Pseudomonas rpsL leader

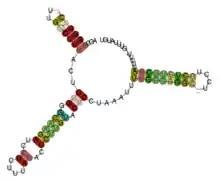
Conserved secondary structure of rpsL leader showing the fraction of canonical base pairs

The "Pseudomonas" rpsL leader is a putative attenuator RNA element identified by bioinformatics searches within bacteria of the Pseudomonadaceae phylum. It is located upstream of the operon encoding ribosomal proteins S12 and S7 ("rpsL" and "rpsG" genes respectively), and presents a Rho-independent terminator at the 3' end. This RNA is presumed to operate as a non-coding ribosomal protein leader potentially interacting with the S12 or S7 proteins, which are encoded by the operon. The motif might be related to other rpsL leaders, such as the Rickettsia rpsL leader.